Chemnitz Linux Days

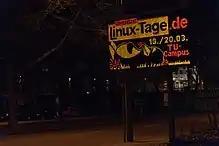
Sign for Chemnitz Linux Days

The Chemnitz Linux Days are an annual event focusing on Linux and free (libre) software in general. It takes place in the auditory and seminar building of Chemnitz University of Technology ( / TU Chemnitz) in the federal state of Saxony, in the south-east of Germany. There are talks, project booths (both by community projects and by enterprises in the FOSS market), workshops, install parties, child care and playful educational lectures for the younger visitors, as well as technical help desks (Doctor Tux office). Both talks and workshops are held in German; some are also held in English, and they cover a broad variety of topics for professionals as well as entry-level visitors.